Dr. David Brandon House

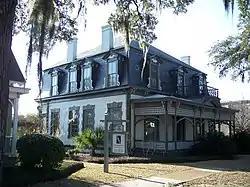

The Dr. David Brandon House, also known as Hayes House, in Thomasville, Georgia, was built as a one-story brick house in 1851. A second floor with mansard roof was added in the 1870s. It was listed on the National Register of Historic Places in 1970.